1998 Japanese Grand Prix

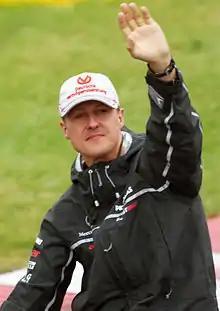
Michael Schumacher took pole position and retired from a punctured tyre in the race (2011 photo).

Two practice sessions were held before the race; the first was held on Friday that was split into two parts and the second on Saturday morning. The first session was held for a total of three hours with the second session lasting two hours. Schumacher set the fastest time in the first practice session with a time of 1:39.823, two-tenths of a second from Jordan driver and brother Ralf Schumacher and Williams driver Heinz-Harald Frentzen. Schumacher's team-mate Irvine was fourth fastest, Häkkinen was fifth fastest with team-mate Coulthard rounding out the top six.